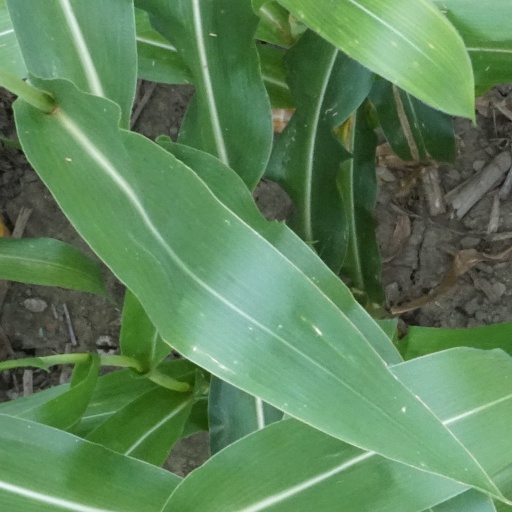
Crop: maize; corn